Umbilicus (mollusc)

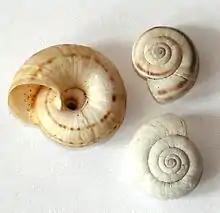
The umbilicus is clearly visible on the underside of the left shell of these three shells of "Xerolenta obvia"

The umbilicus of a coiled mollusc shell is the axially aligned, hollow cone-shaped space within its whorls. The term "umbilicus" is often used in descriptions of gastropod shells, i.e. it is a feature present on the ventral (or under) side of many (but not all) snail shells, including some species of sea snails, land snails, and freshwater snails.